Friends

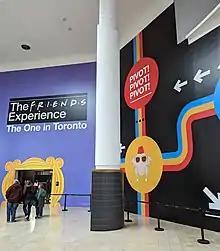
The "Friends" Experience exhibit at Yorkdale Shopping Centre in Toronto in 2022

"Vox" stated that "Friends" had an impact on the creation of other conflictless "hangout sitcoms", with groups of adult friends who are funny and have similar character traits. One example of this is "How I Met Your Mother", which "The Guardian"s TV and radio blog noted also shares its setting (Manhattan) with "Friends". Other examples include "The Big Bang Theory", "New Girl", and "Happy Endings".